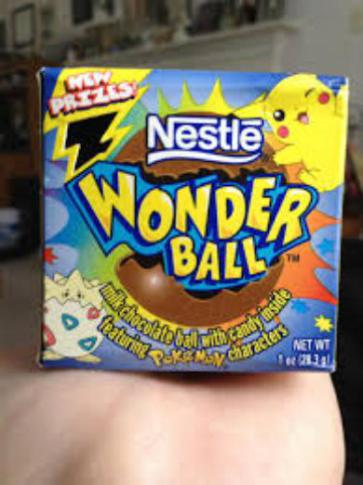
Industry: Leisure